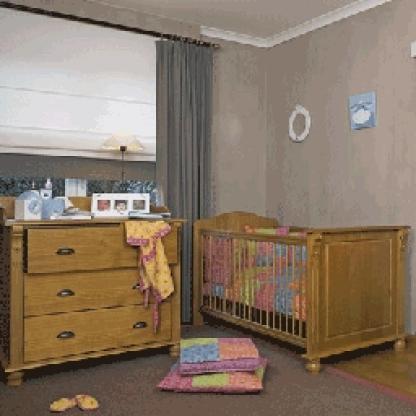
Scene: Indoor